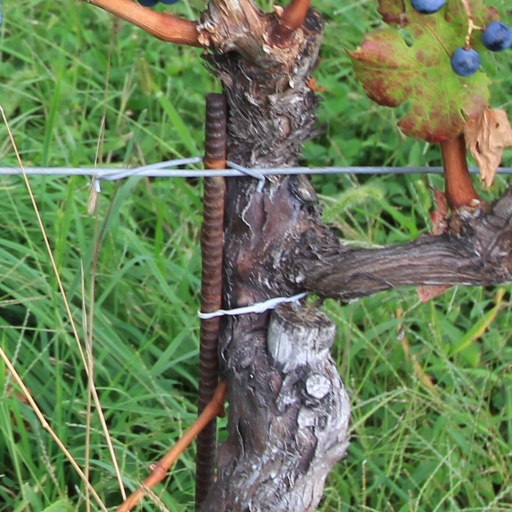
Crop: grape